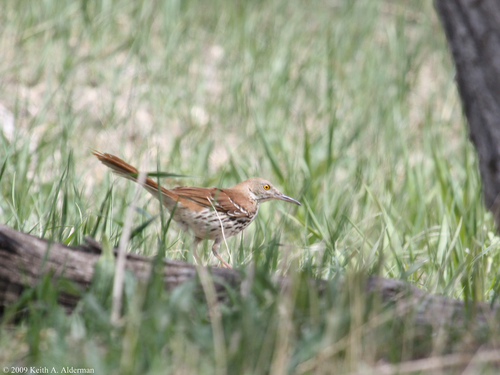
birds belly is white with black streaks ,wings are brown and head is light color beak is tand and long.
the bird has a long brown tail with a yellow eyering and light brown speckled belly.
a light brown bird with white and black wingbars, a gray bellow and a long gray beak.
a small bird with brown feathers and a black and gray patterned underbelly.
this bird is white and brown in color with a long skinny beak, and brown eye rings.
small bird with a brown body and and specked chest of brown and white. long tail.
the bill is narrow and long, retricles are brown and long, coverts are brown with white wingbars.
this small brown and white bird has a long pointy bill.
a bird with a brown wings, rectrices and the bill is long and pointed
this bird is brown with white and has a long, pointy beak.
Species: Brown Thrasher